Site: brandenburg
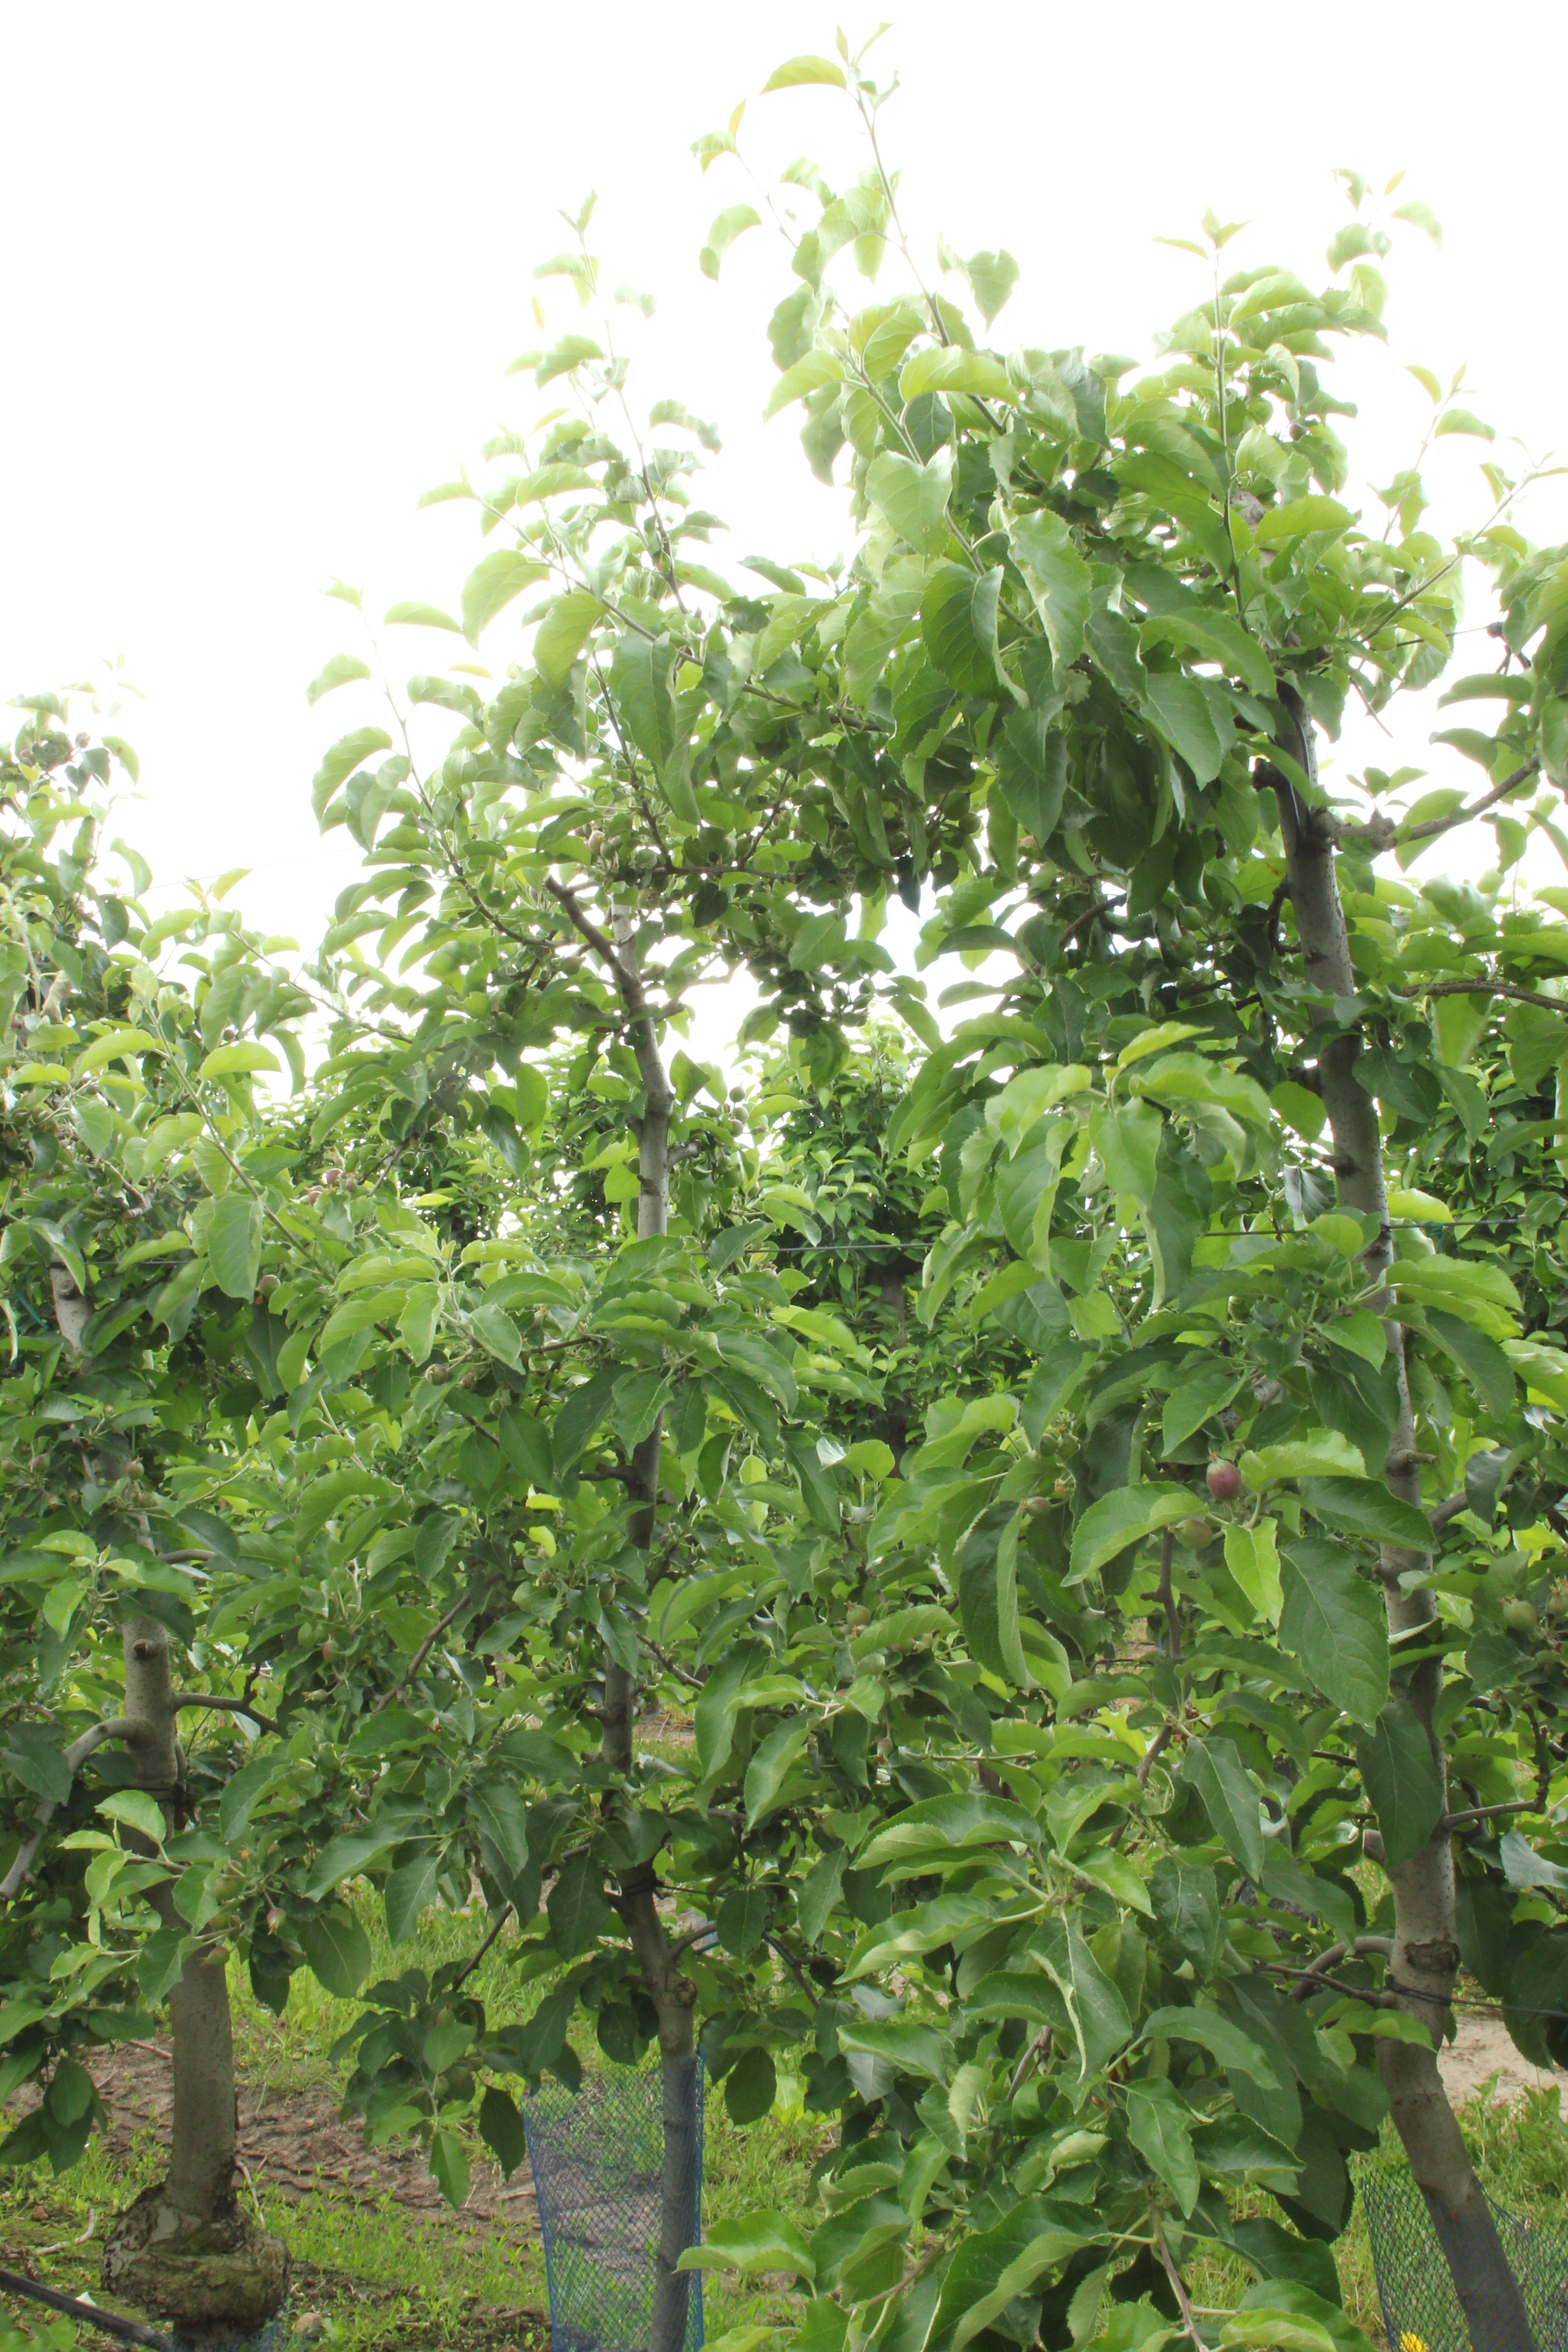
Growth stage (BBCH 72): Development of fruit